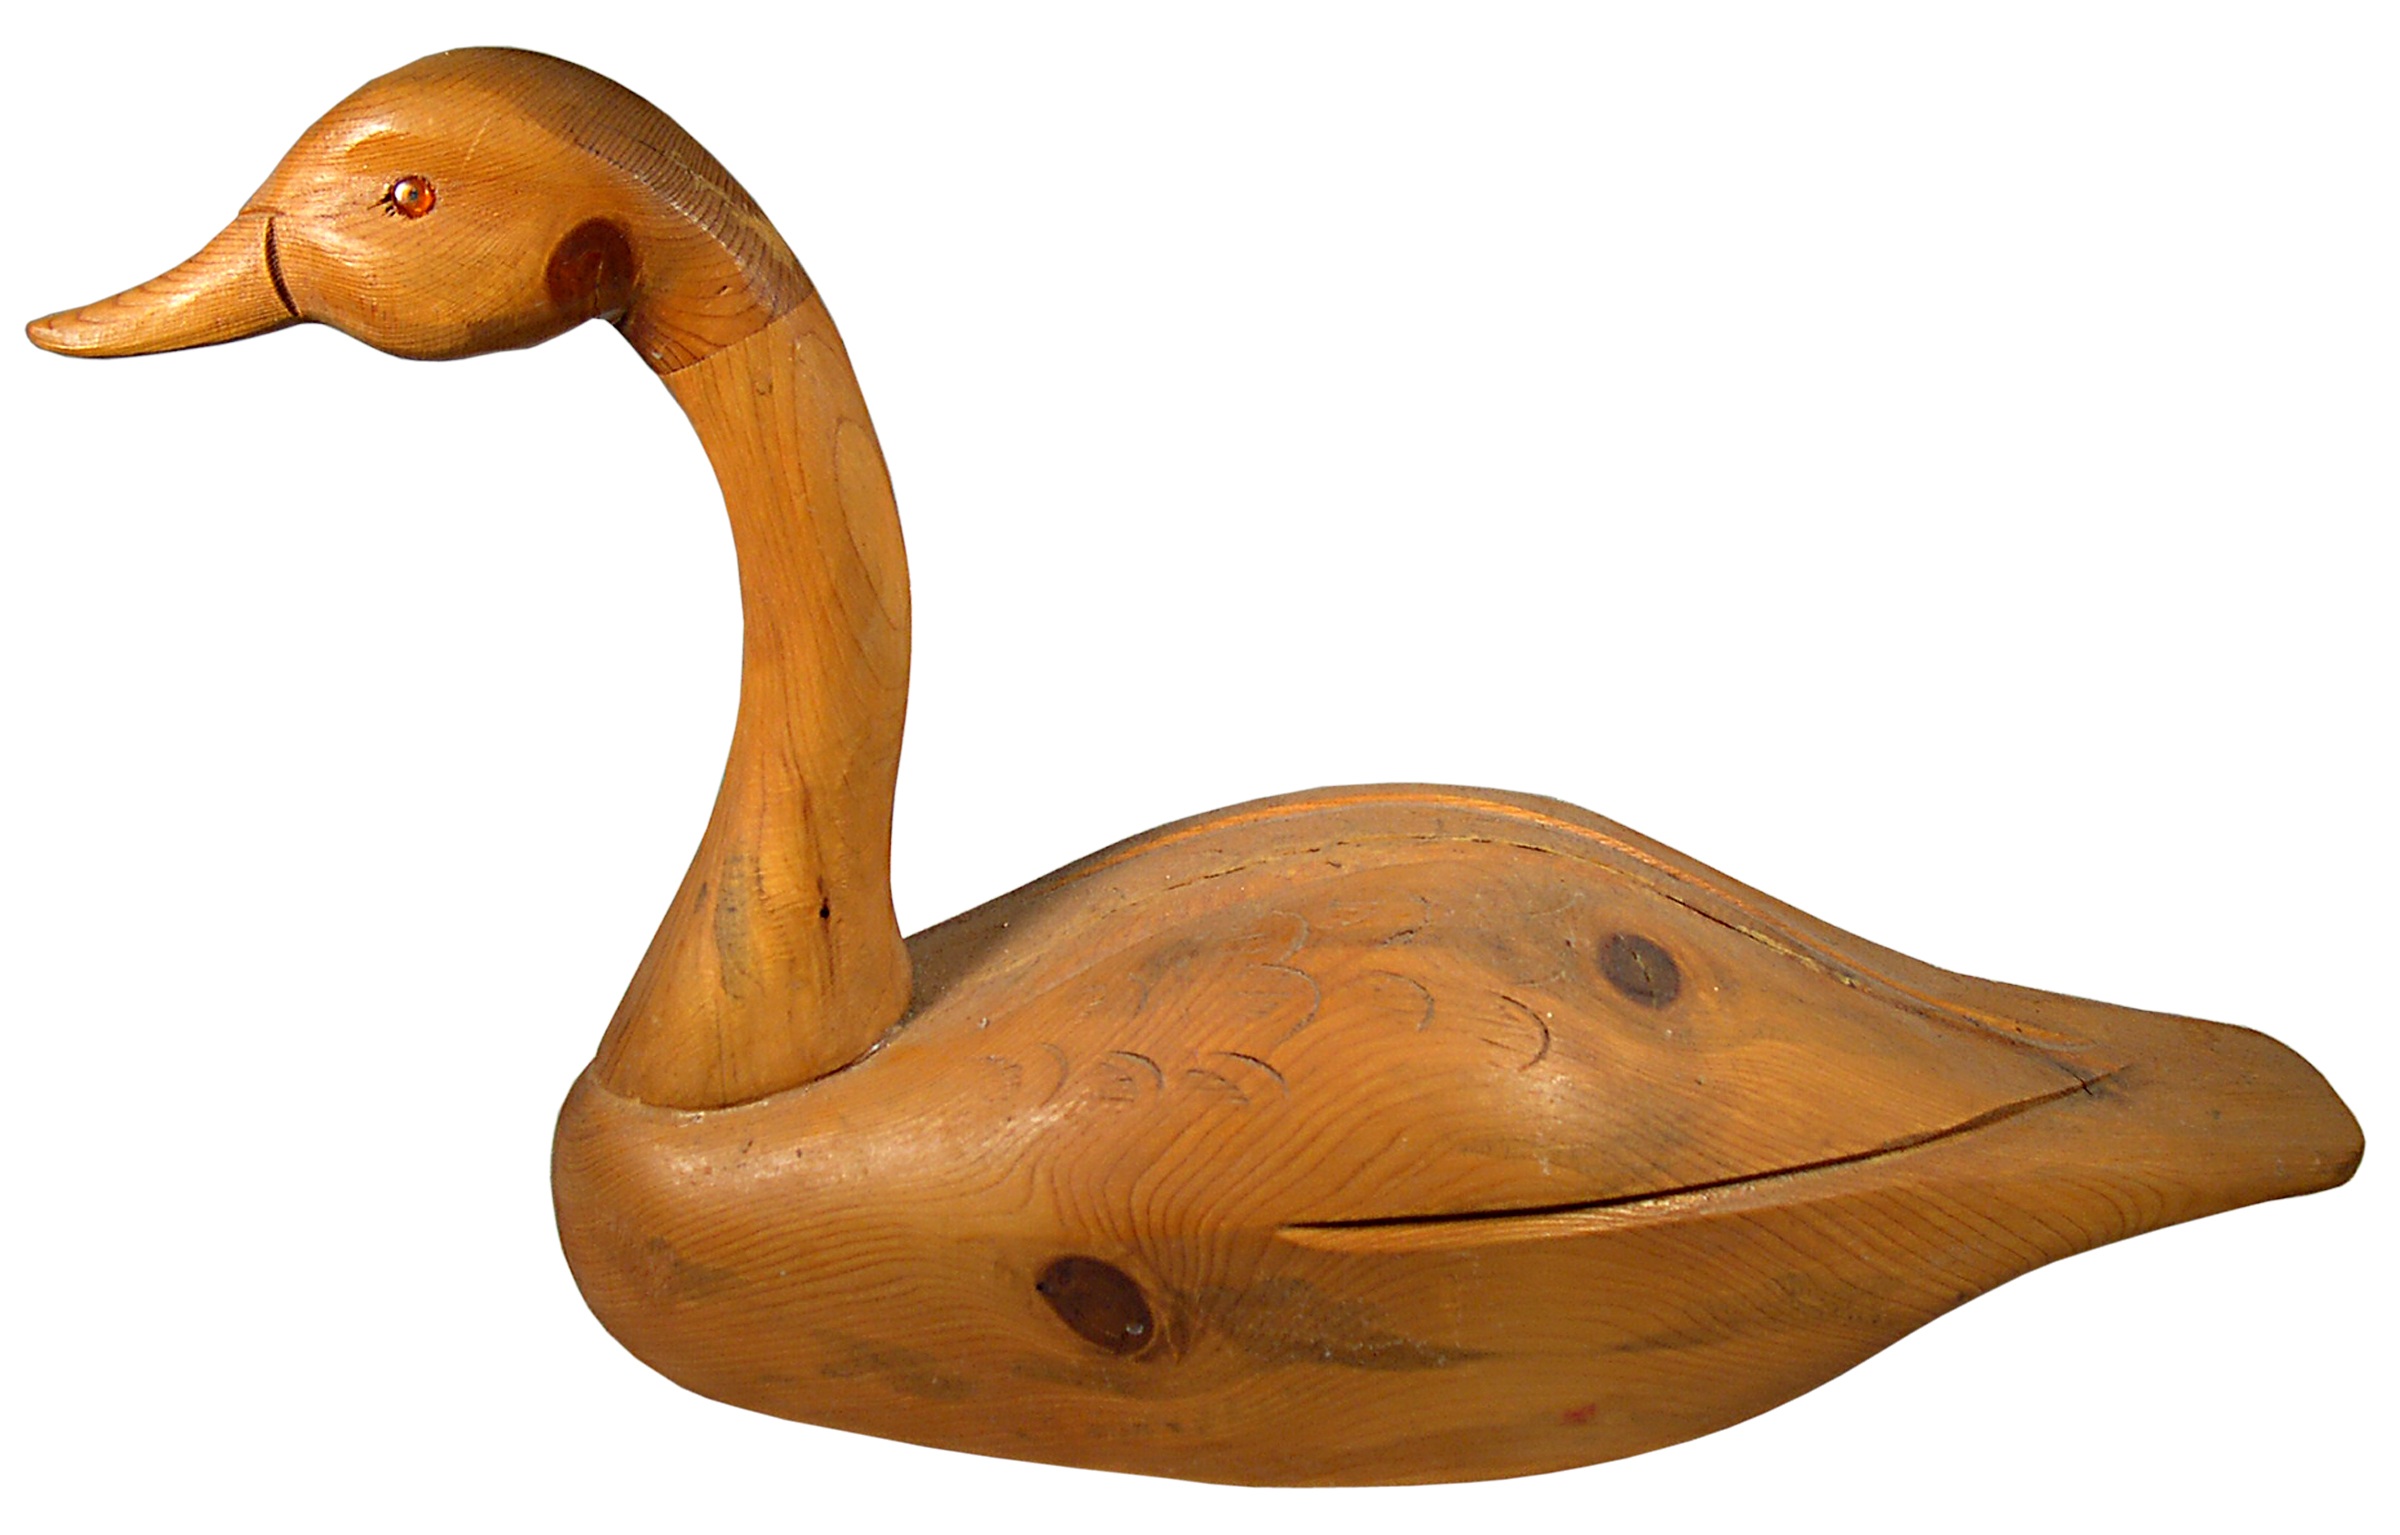
nature, bird, wing, wood, lake, animal, pond, wildlife, beak, feather, outdoors, swan, art, duck, waterfowl, hunting, hunter, water bird, birding, birder, decoy, animal figure, ducks geese and swans